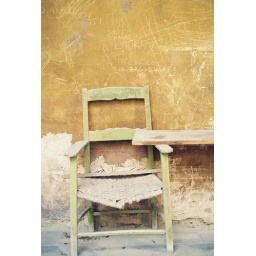
chair series- taken in an abandoned castle in italy with AGFA vista 200